Max Mallowan

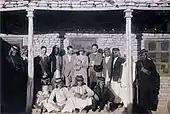
Mallowan (third from left) with the 1928-29 Ur expedition staff.

It was by means of H. A. L. Fisher, the warden of his college, that Mallowan was introduced to D. G. Hogarth and then to Leonard Woolley. He worked first as an apprentice to Woolley at the archaeological site of Ur (1925–1930), which was thought to be the capital of Mesopotamian civilization. It was at the Ur site, in 1930, that he first met Agatha Christie, the famous author, whom he married the same year. In 1932, he spent a brief time working at Nineveh with Reginald Campbell Thompson, where he made a 21 metre-deep shaft down to natural level in the Kuyunjiq tell.